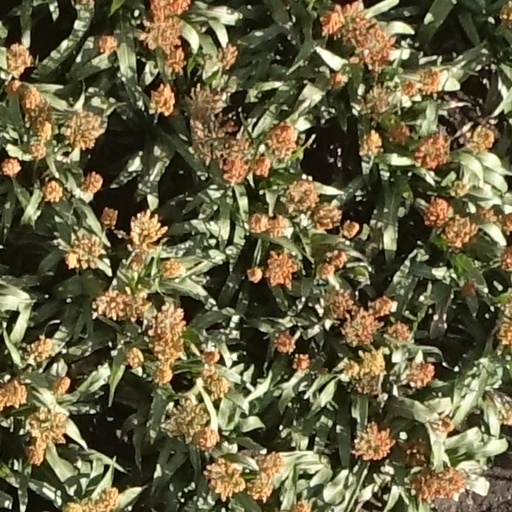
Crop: sorghum